Rostov-Glavny

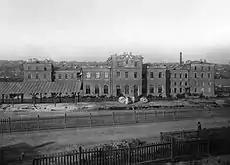
Rostov railway station in 1875

In 1869, Kursk–Kharkiv–Azov railways (now Southern Ukrainian Railways) reached Rostov-on-Don from the west. In 1876 another railways – Kozlov–Voronezh–Rostov – reached Rostov-on-Don from the north. At this time two stations on the bank of the river Don – Rostov and Nakhichevan-on-Don – were closed, and on Kozlov–Voronezh–Rostov railways was opened station Nakhichevan, that in the present is called "Rostov-Tovarniy".